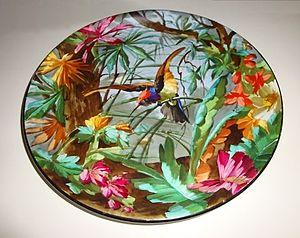
Plat aux oiseaux, Creil-Montereau, France
La faïence, du nom de la ville italienne de Faenza où elle fut rendue célèbre, est une poterie, par métonymie un objet, de terre émaillée ou vernissée, ordinairement à fond blanc.
La faïence de Creil-Montereau est une production céramique provenant des communes de Montereau, dans le département de Seine-et-Marne et de Creil, dans l'Oise.